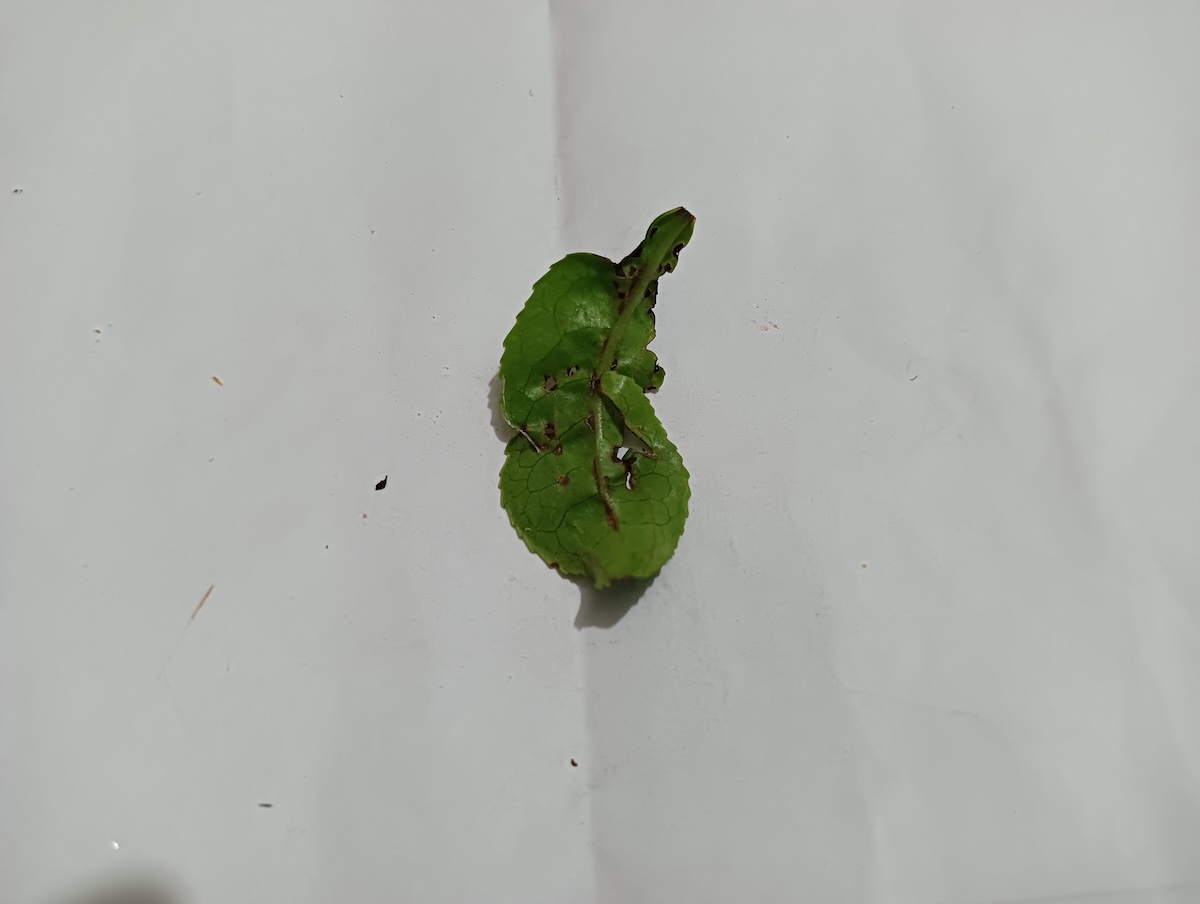
Label: Green mirid bug